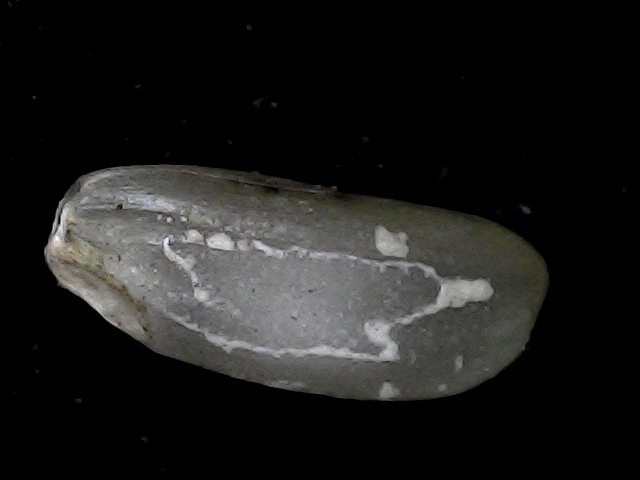
Rice variety: BD79